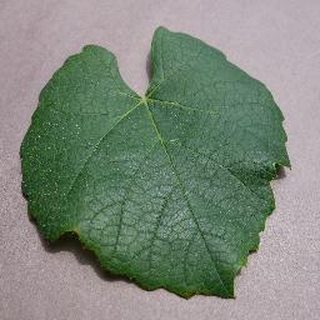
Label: healthy_grape